David Ireland (artist)

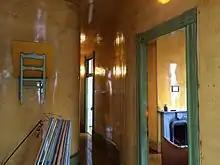
Upstairs hallway at 500 Capp St., with treated walls and other sculptural installations

In 1975, Ireland purchased a victorian house built in 1886 from Paul John Greub, an accordion maker, for $50,000. The house is located at 500 Capp Street (20th Street and Capp Street) in the Mission District of San Francisco.